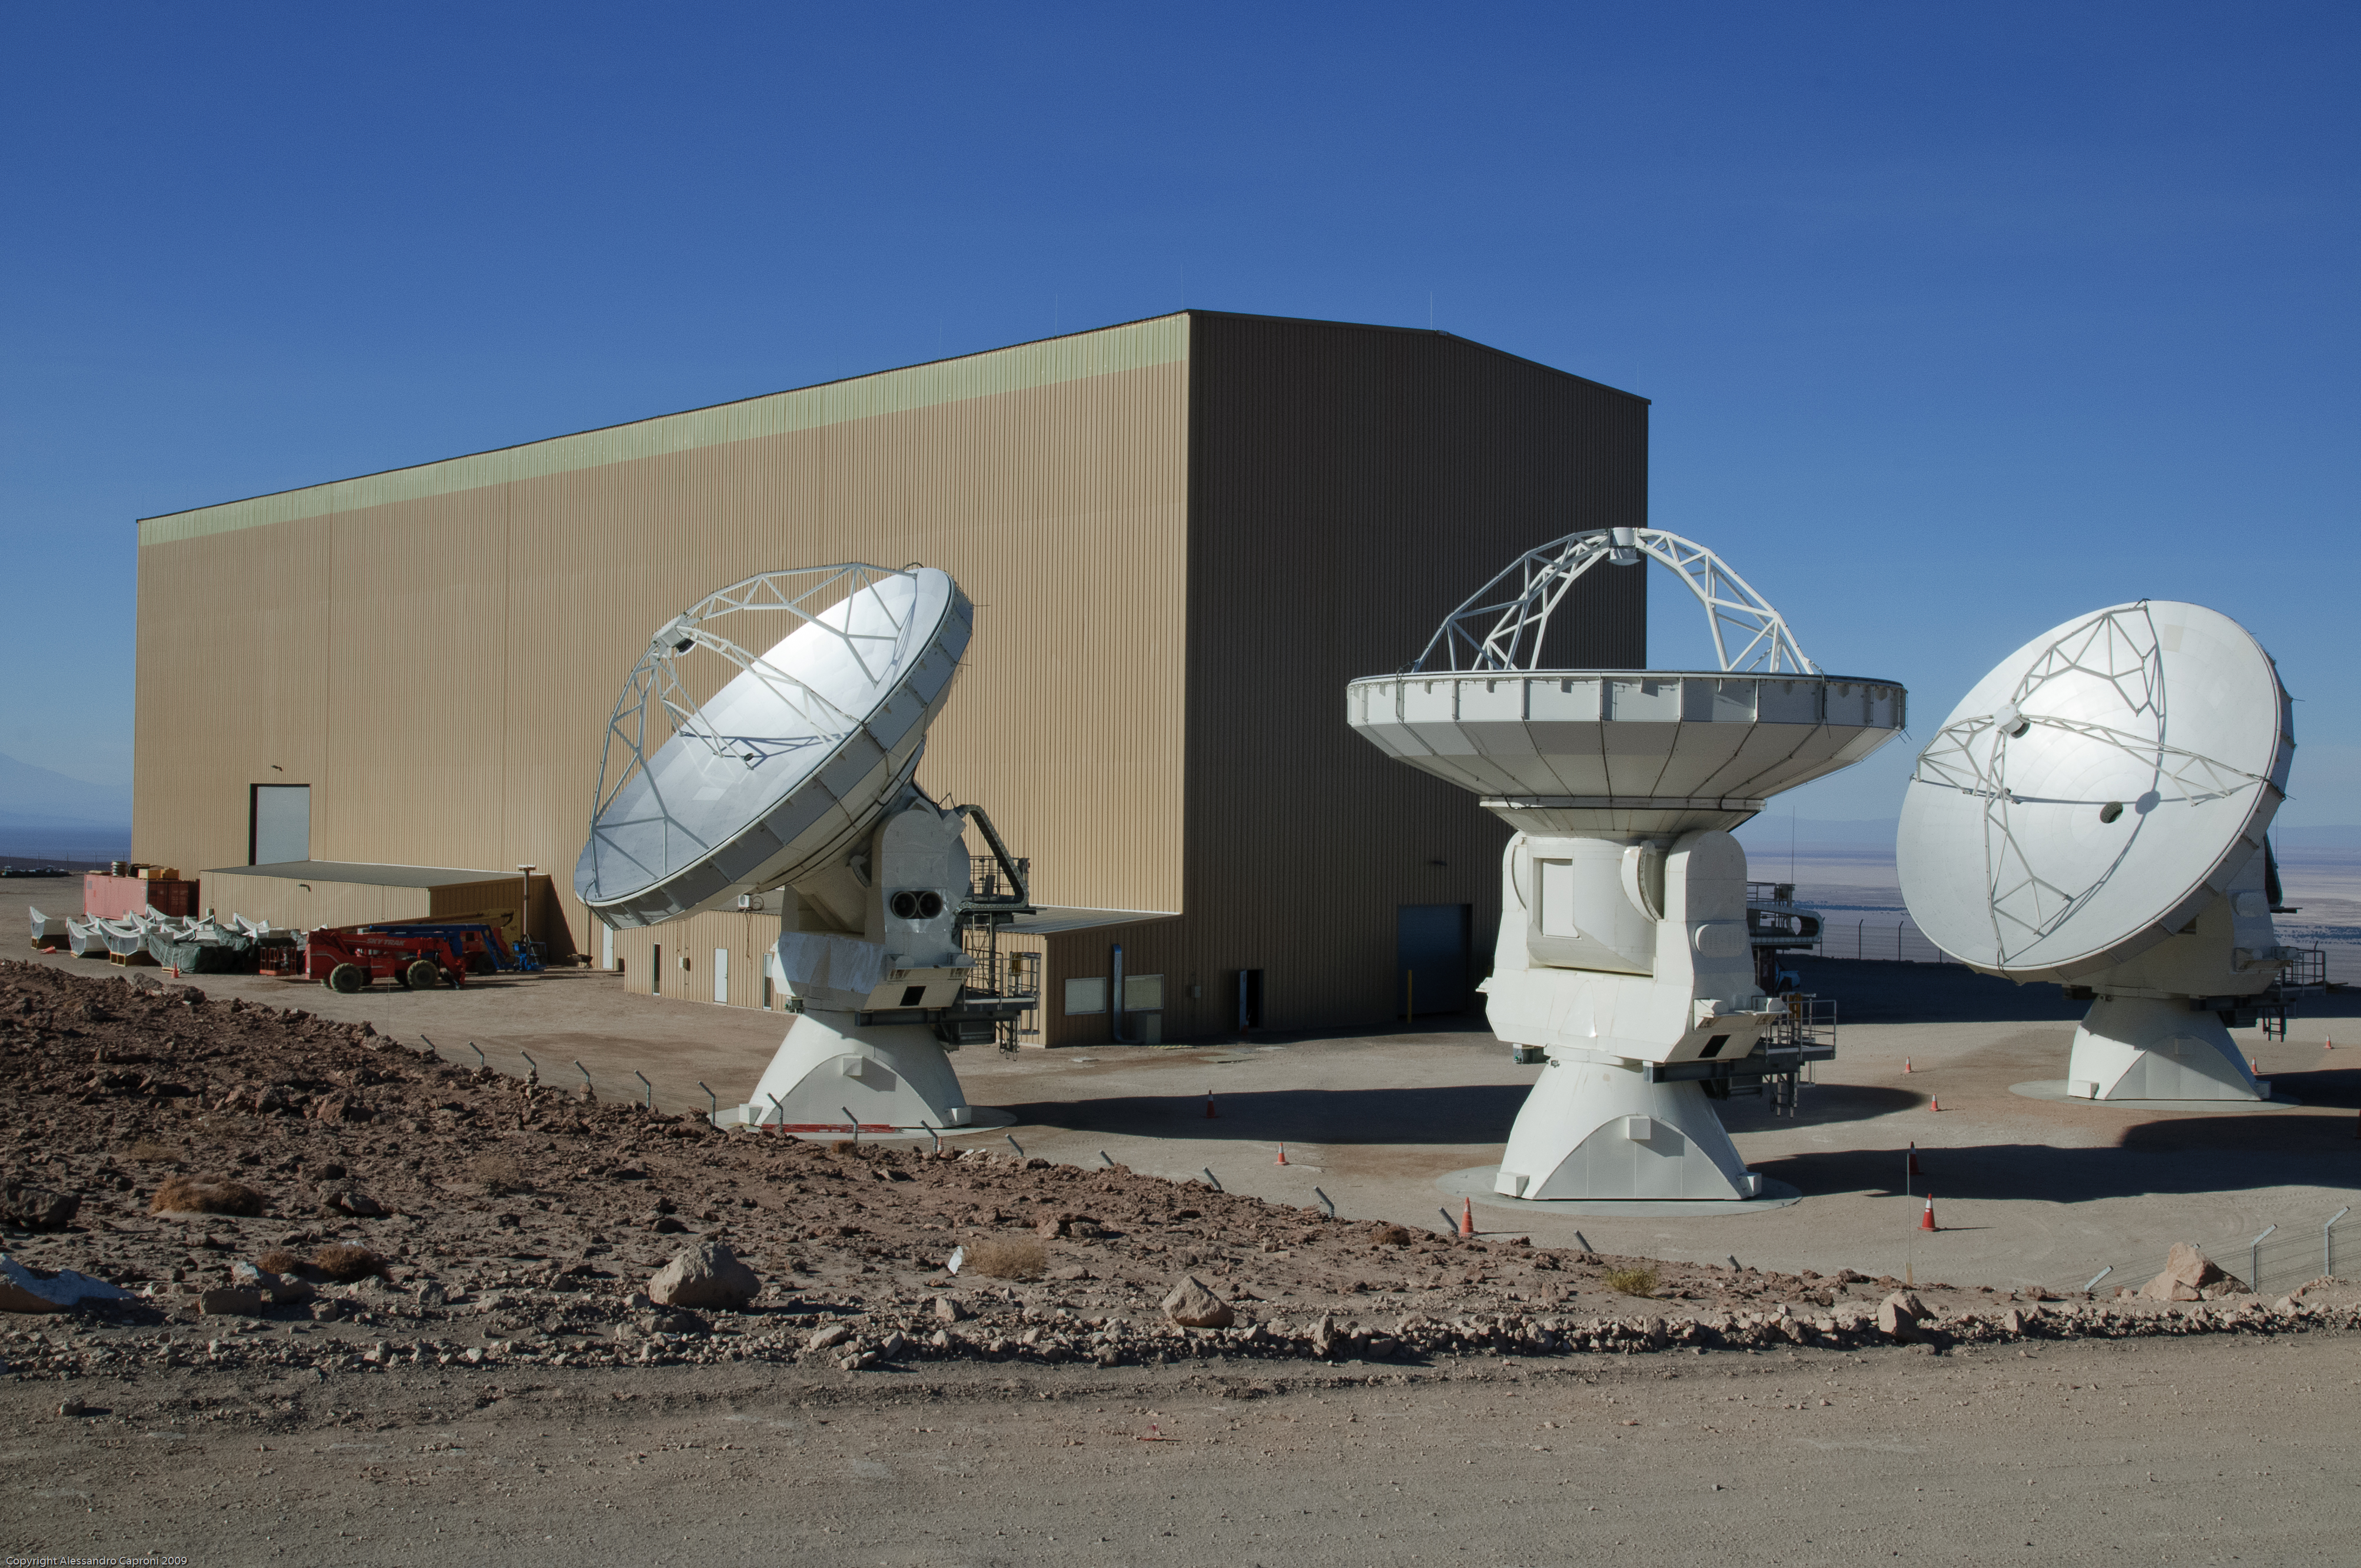
aircraft, vehicle, aviation, nikon, chile, energy, tourist attraction, eso, sanpedrodeatacama, alma, d300, osf, atmosphere of earth